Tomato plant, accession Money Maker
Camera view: vertical (180 deg); turntable rotation: 270 degrees
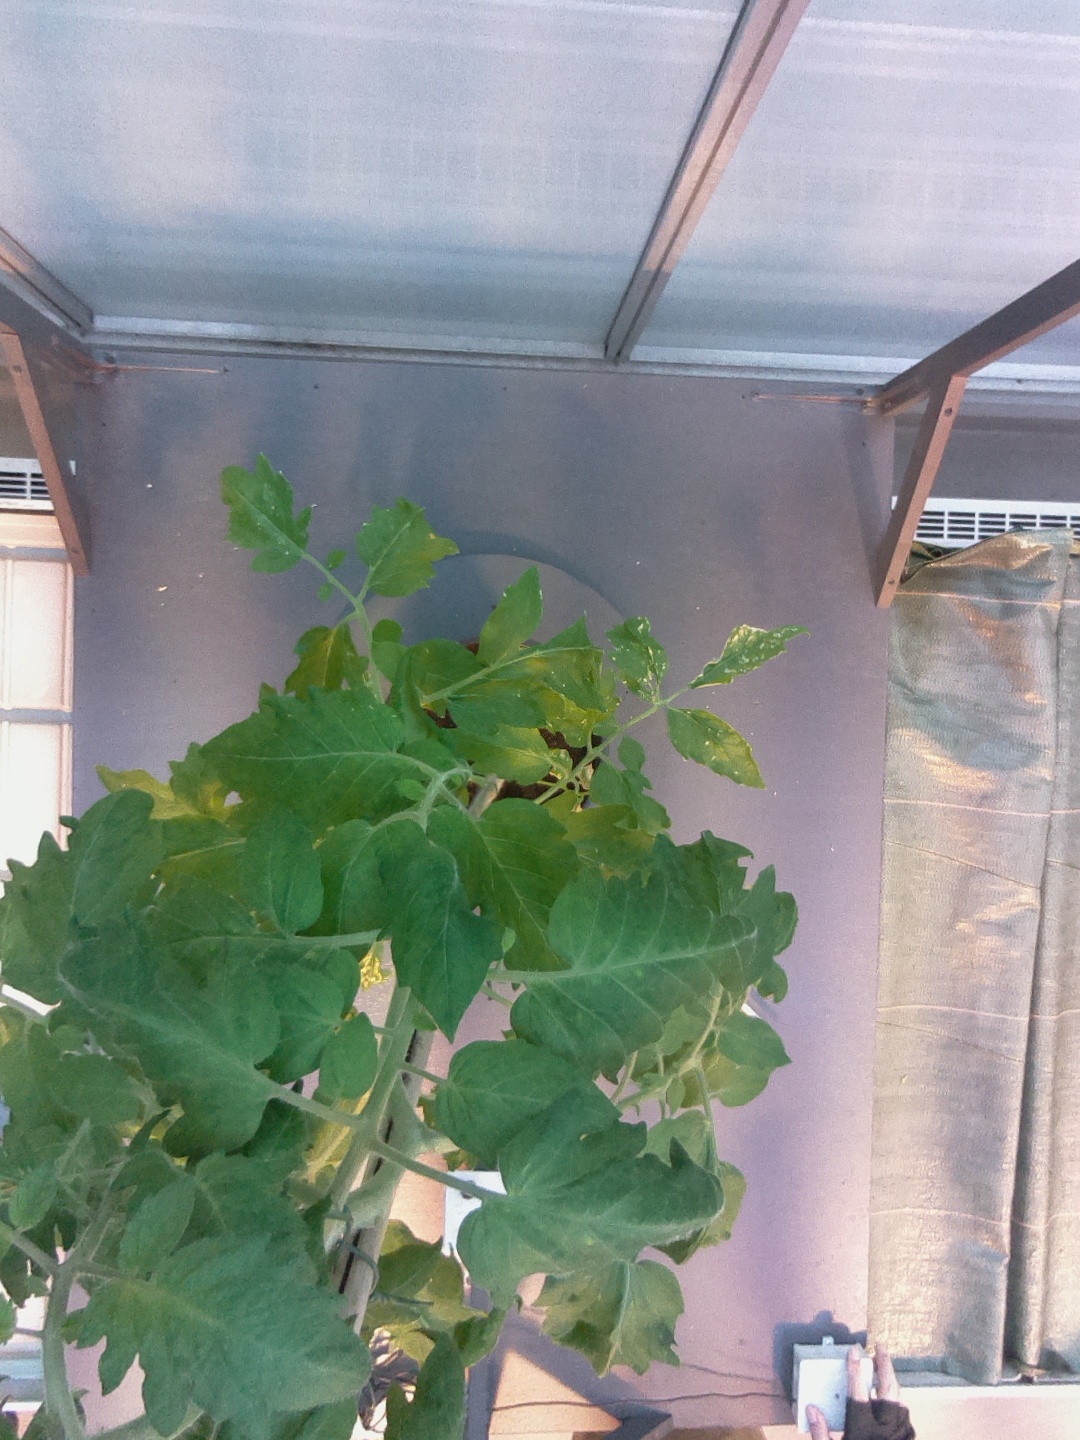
BBCH growth stage 55: 5 inflorescences visible